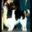
Label: dog